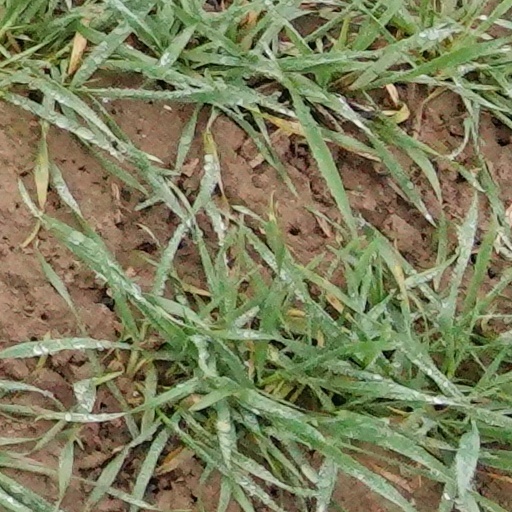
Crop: wheat